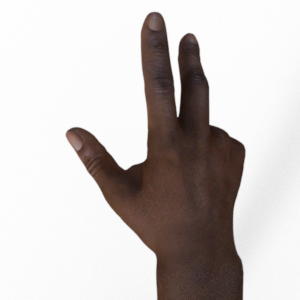
Label: scissors